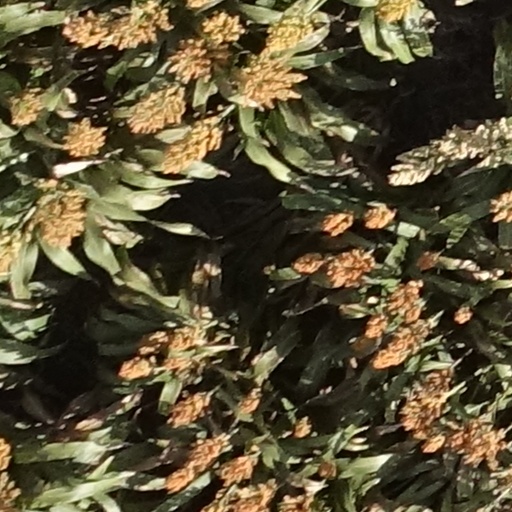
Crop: sorghum